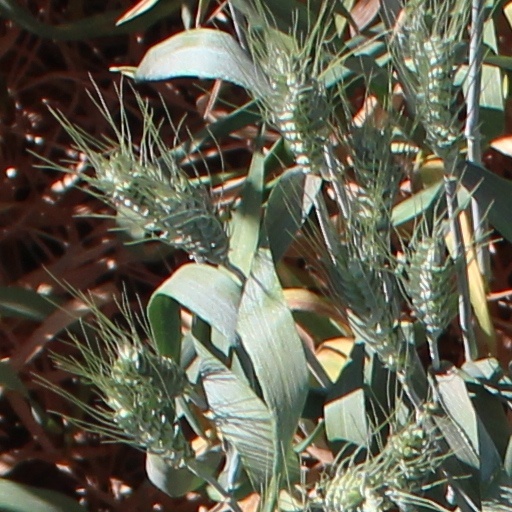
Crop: wheat